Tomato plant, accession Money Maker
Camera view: vertical (180 deg); turntable rotation: 330 degrees
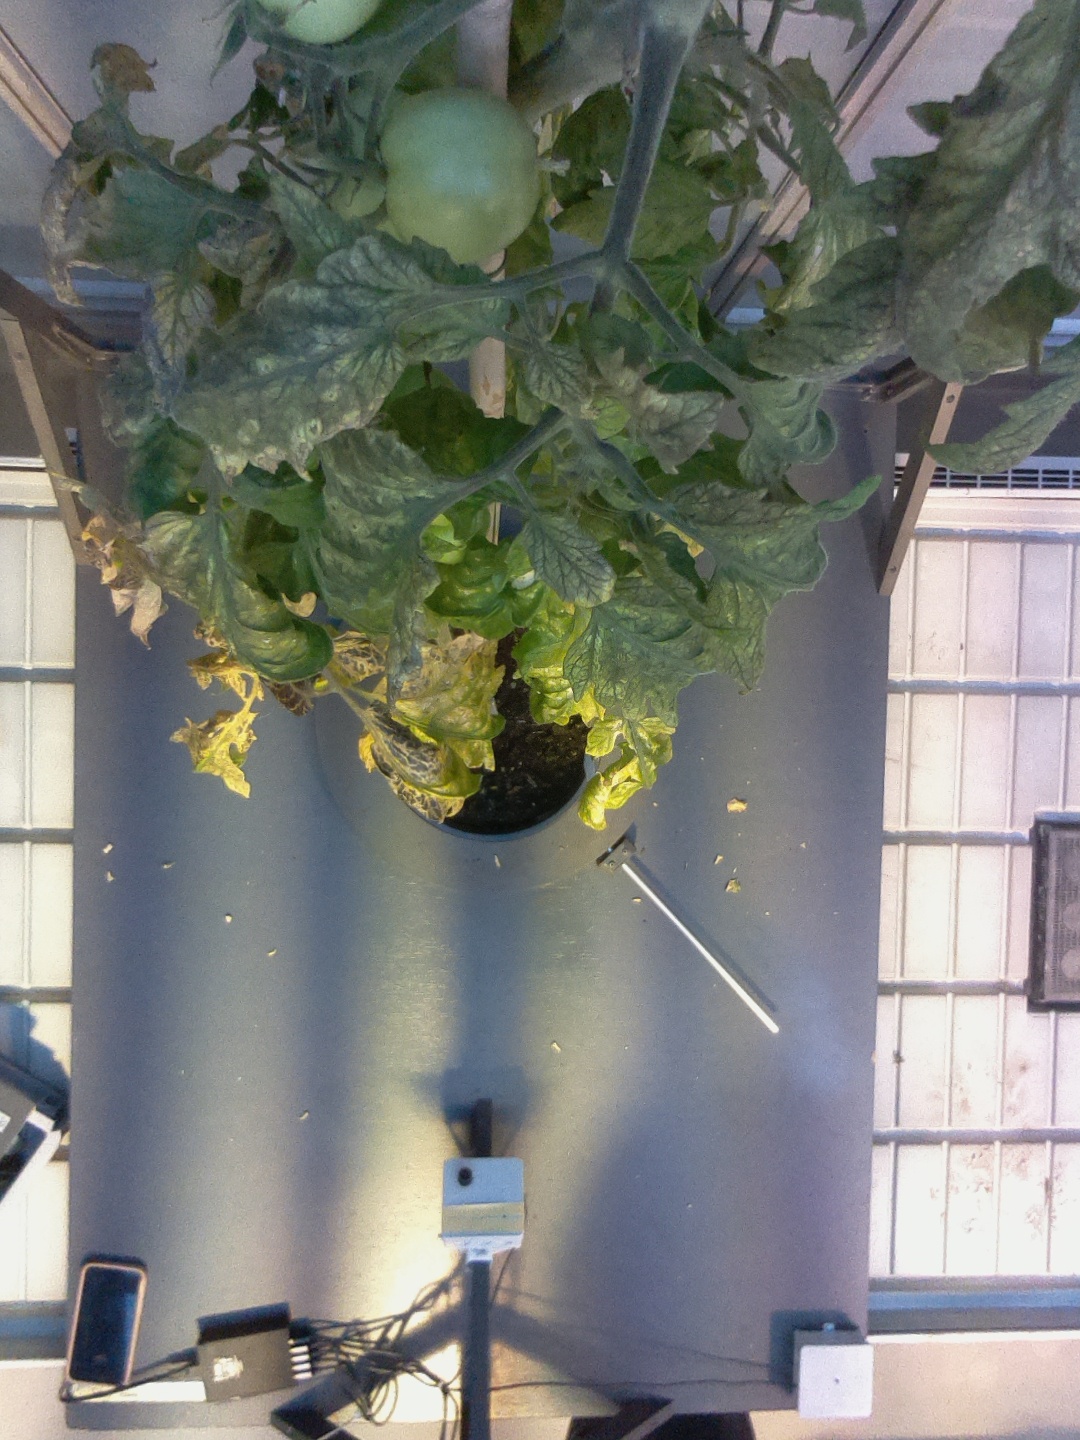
BBCH growth stage 79: 90% -100% of final fruit size